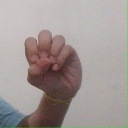
अक्षर: उ